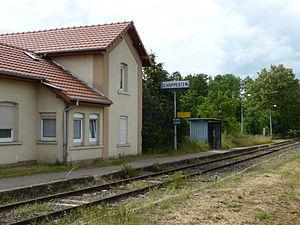
Schopperten est une commune française, située dans le département du Bas-Rhin en région Grand Est. Son code postal est le numéro 67260. Les habitants de Schopperten sont les Schoppertains et les Schoppertaines. En 2016, sa densité de population était de 104 habitants par km². Sa superficie est de 4,2 km².
La gare de Schopperten est une gare ferroviaire française de la ligne de Berthelming à Sarreguemines, située sur le territoire de la commune de Schopperten, dans le département du Bas-Rhin, en région Grand Est.